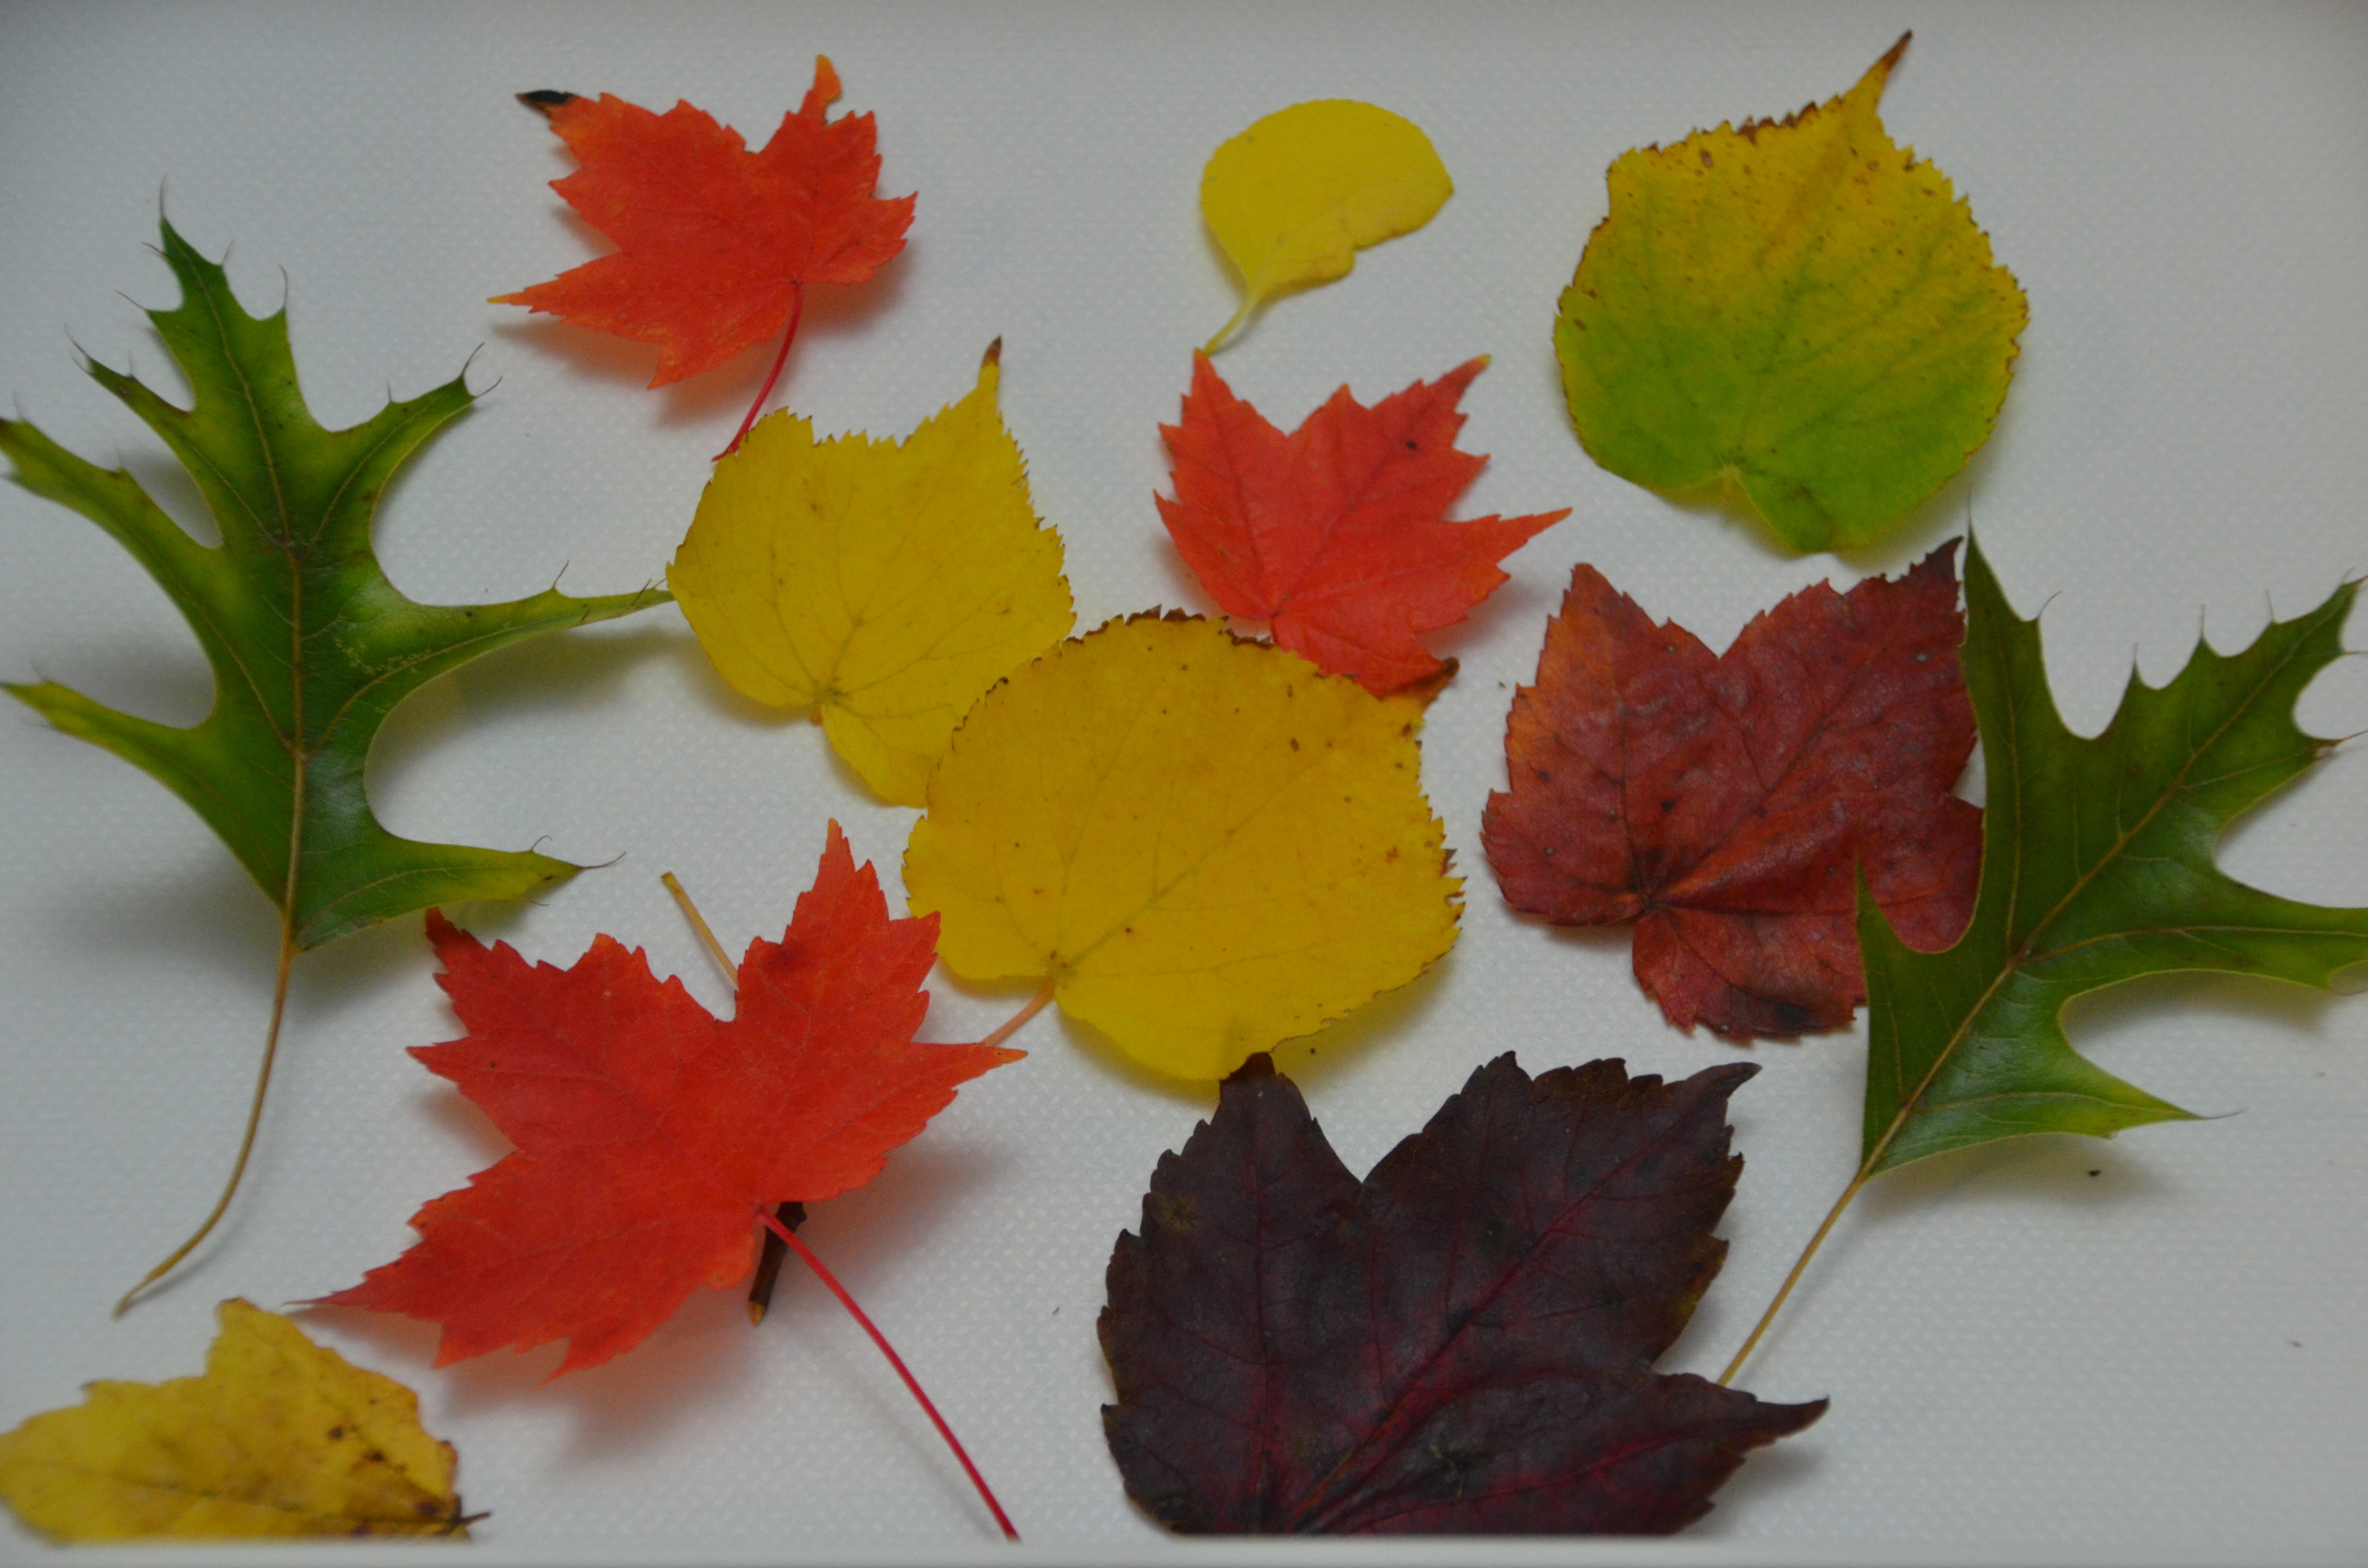
tree, plant, leaf, fall, flower, petal, foliage, red, herb, natural, autumn, botany, yellow, agriculture, flora, season, botanical, maple tree, maple leaf, leaves, vegetation, horticulture, organic, flowering plant, screen background, annual plant, land plant